Describe the emotion expressed in this image:  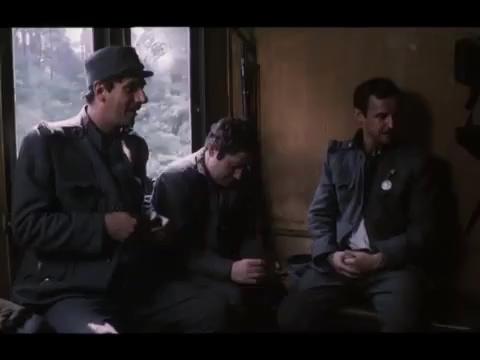
This person displays Suffering, valence and arousal with low intensity.